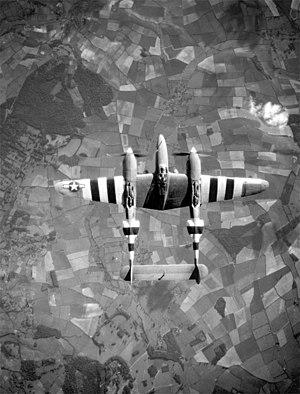
Une reconnaissance aérienne est une reconnaissance militaire faite à l'aide de drones ou d'avion de reconnaissance. Leurs rôles sont de collecter des renseignements d'origine image et d'électromagnétique.